Music of Mexico

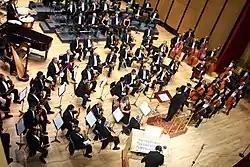
The Orquesta Filarmónica de Jalisco, one of Mexico’s oldest and most prestigious orchestras, based in Guadalajara.

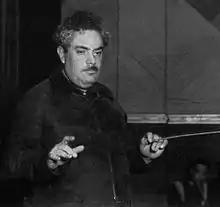
Silvestre Revueltas, an influential 20th-century Mexican composer known for fusing indigenous and folk elements with modern classical music.

Classical music in Mexico has a rich and diverse history that reflects the country’s complex cultural heritage, blending European traditions with indigenous and mestizo influences. Mexico’s classical music tradition dates back to the 16th century, during the era of Spanish colonization. The music of New Spain, particularly the works of composers like Juan Gutiérrez de Padilla and Hernando Franco, is increasingly as a significant contribution to the cultural landscape of the New World. One of the earliest and most important centers of composition was Puebla, which flourished in the 17th century due to its wealth and the cultural support of Bishop Juan de Palafox y Mendoza, an enthusiastic patron of the arts. The Puebla Cathedral, with its unique architecture, made possible the performance of polychoral music in the Venetian polychoral style, a technique skillfully used by composers like Juan Gutiérrez de Padilla, the most renowned Mexican composer of the time. Others, such as Bernardo de Peralta Escudero and Miguel Matheo de Dallo y Lana, contributed sacred works, the latter setting verse by Sor Juana Inés de la Cruz. In the 18th century, the cathedral in Mexico City became a major hub under Manuel de Zumaya, who composed numerous "cantadas" and "villancicos" and is credited as the first Mexican-born composer of an opera, "La Partenope" (1711). His successor, Ignacio Jerusalem, brought galant and Italianate styles to Mexican sacred music, with works like "Matins for the Virgin of Guadalupe" (1764).